Boyan Petkanchin

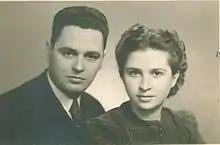
Photo of Boyan petkanchin

Boyan Petkanchin (April 8, 1907 – March 3, 1987) was a prominent Bulgarian mathematician, working in geometry and foundation of mathematics. As a first chairman of the Department of Mathematical Logic at the Bulgarian Academy of Sciences he worked to promote and disseminate the knowledge of mathematical logic both in the professional mathematical community in Bulgaria and as popular science.